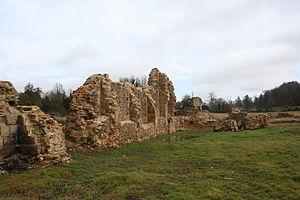
Les contreforts de l'église vue depuis l'hôtellerie. Vue des ruines de l'abbaye de savigny le vieux, manche, france Camera location48°
L'abbaye de Savigny est une abbaye cistercienne, située sur le territoire de la commune de Savigny-le-Vieux dans le département de la Manche. Fondée en 1112-1113 par Raoul de Fougères et son épouse Amicia pour l'ermite Vital de Mortain, elle devint abbaye-mère de l'ordre de Savigny. En 1147, elle s'affilia à l'ordre de Cîteaux, dont elle était spirituellement proche. L'abbaye fait l’objet d’un classement au titre des monuments historiques depuis le 4 juin 1924.